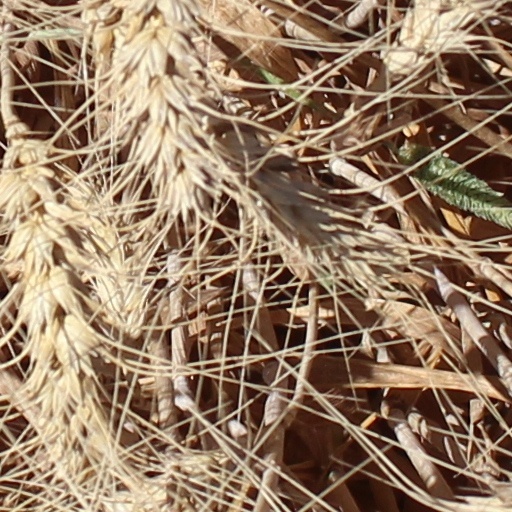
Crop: wheat